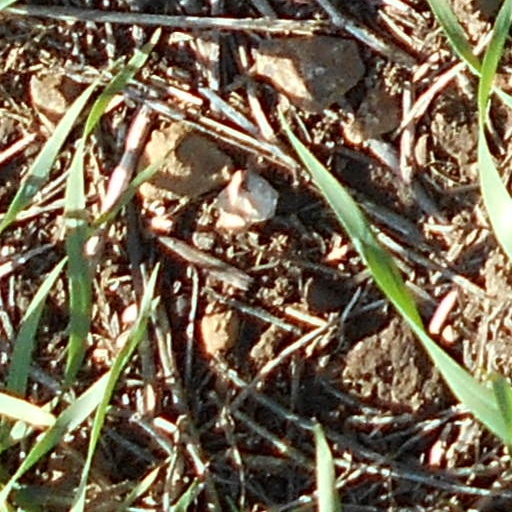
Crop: wheat